Rock Springs massacre

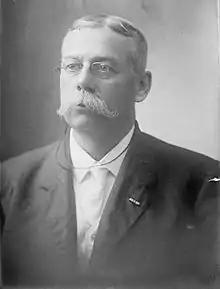

At 7:00 a.m. on September 2, 1885, ten American men, in ordinary garb and miner's uniforms, arrived at coal pit number six at the Rock Springs mine. They declared that the Chinese laborers had no right to work in a particularly desirable "room" in the mine; miners were paid by the ton, thus location was important to the miners. A fight broke out, and two Chinese workers at pit number six were badly beaten. One of the Chinese workers later died due to his injuries. The American miners, most of whom were members of the Knights of Labor, walked out of the mine.